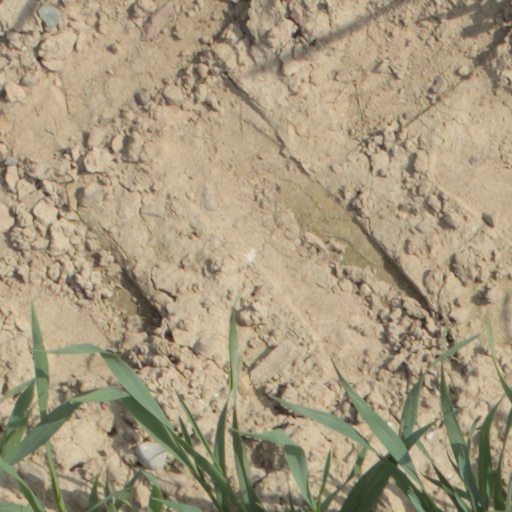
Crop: wheat